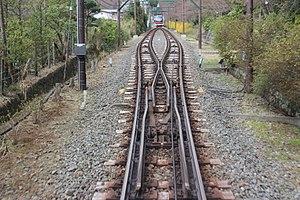
Exemple d'évitement central sans aiguille mobile, dit Abt.